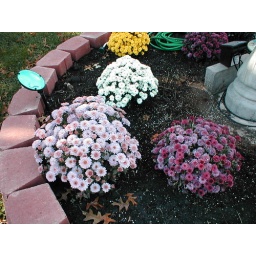
These lovely crysthanthemum s were in full bloom around the bird bath in front of Hyde Mansion.